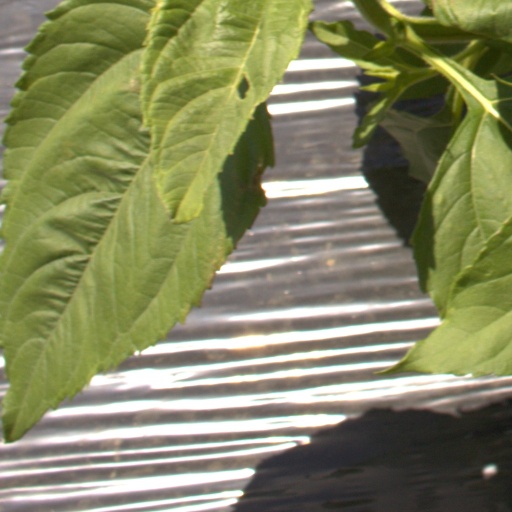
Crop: Jerusalem artichoke